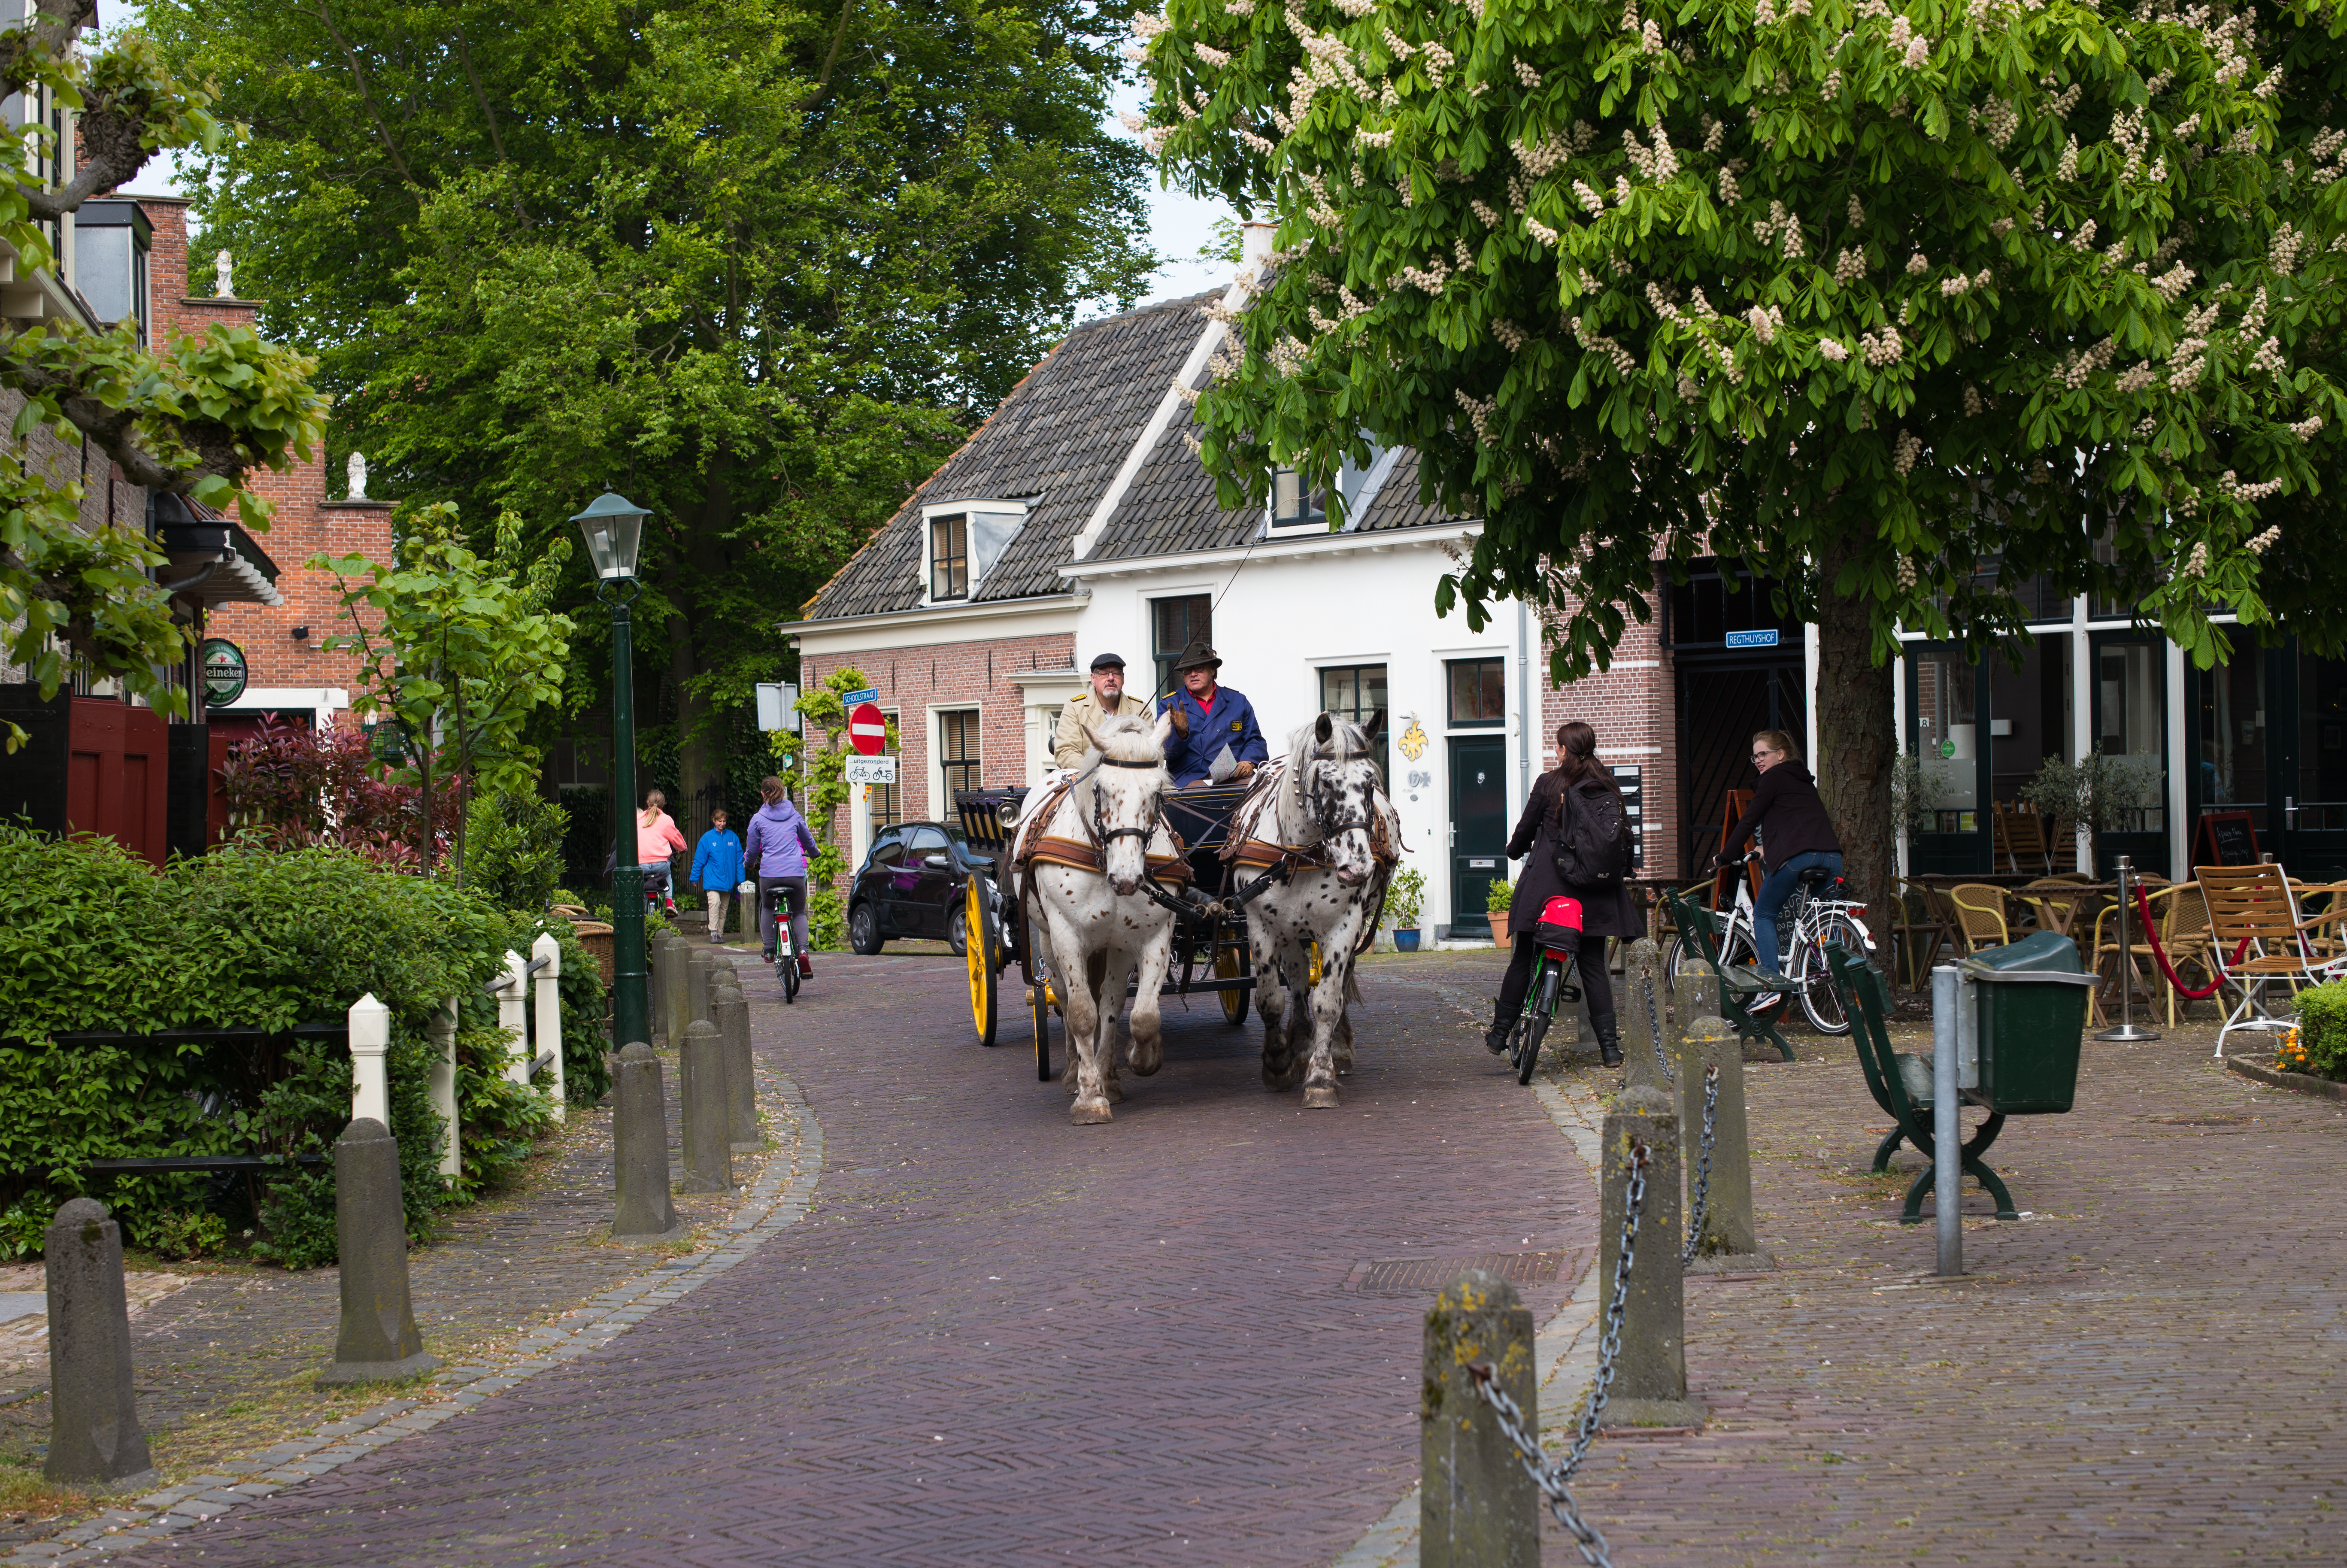
tree, pedestrian, road, street, town, city, downtown, village, transport, europe, spring, ride, tourism, public space, outdoors, horses, outside, holland, netherlands, m, infrastructure, 50, carriage, town square, leica, 240, summilux, wassenaar, coach, horsedrawn, coachman, coachmen, rijksdorp, neighbourhood, tours, human settlement